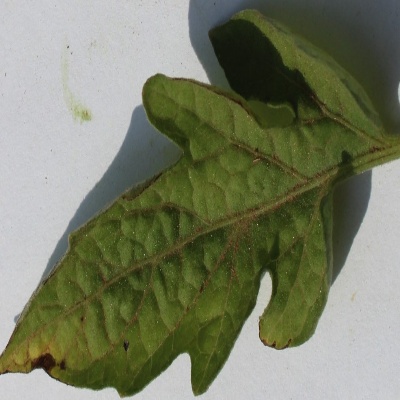
Crop: Tomato
Condition: leaf blight